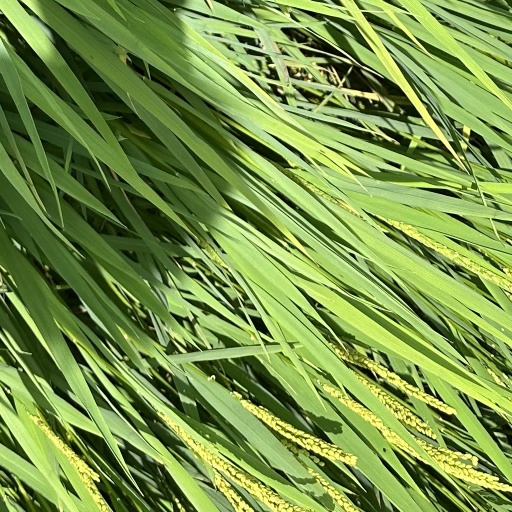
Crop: rice